341 George Street, Sydney

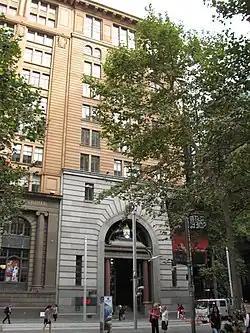
Westpac Bank, 341 George Street Sydney

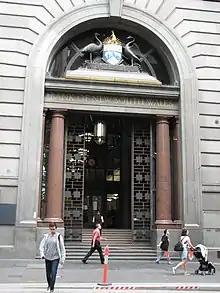
Entrance to 341 George Street Sydney

341 George Street, Sydney is a heritage-listed bank building located at 341 George Street, in the Sydney central business district, in the City of Sydney local government area of New South Wales, Australia. It was built from 1927 to 1932 and housed the headquarters of the Bank of New South Wales, and later Westpac. It is also known as Westpac Bank building and Bank of NSW building. Westpac sold the building in 2002, but continues to lease the lower floors for use as banking chambers. The upper floors are leased by other tenants.